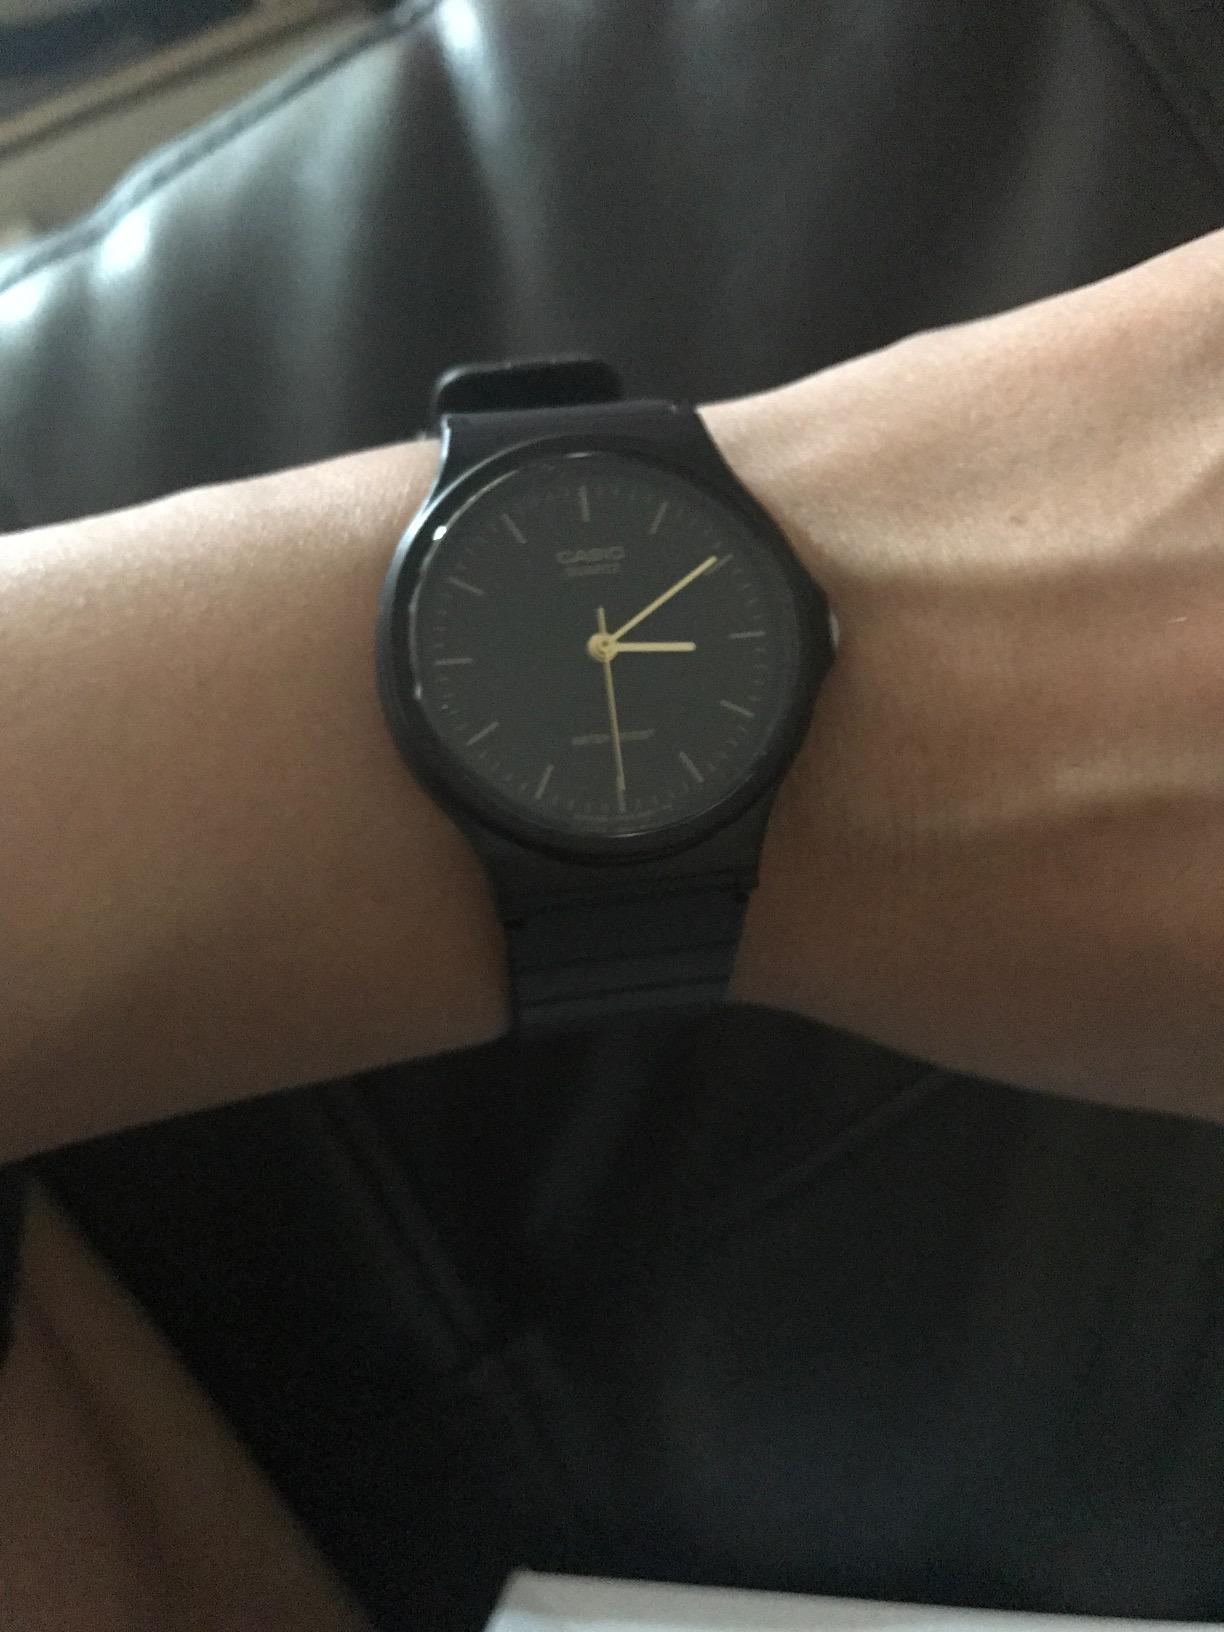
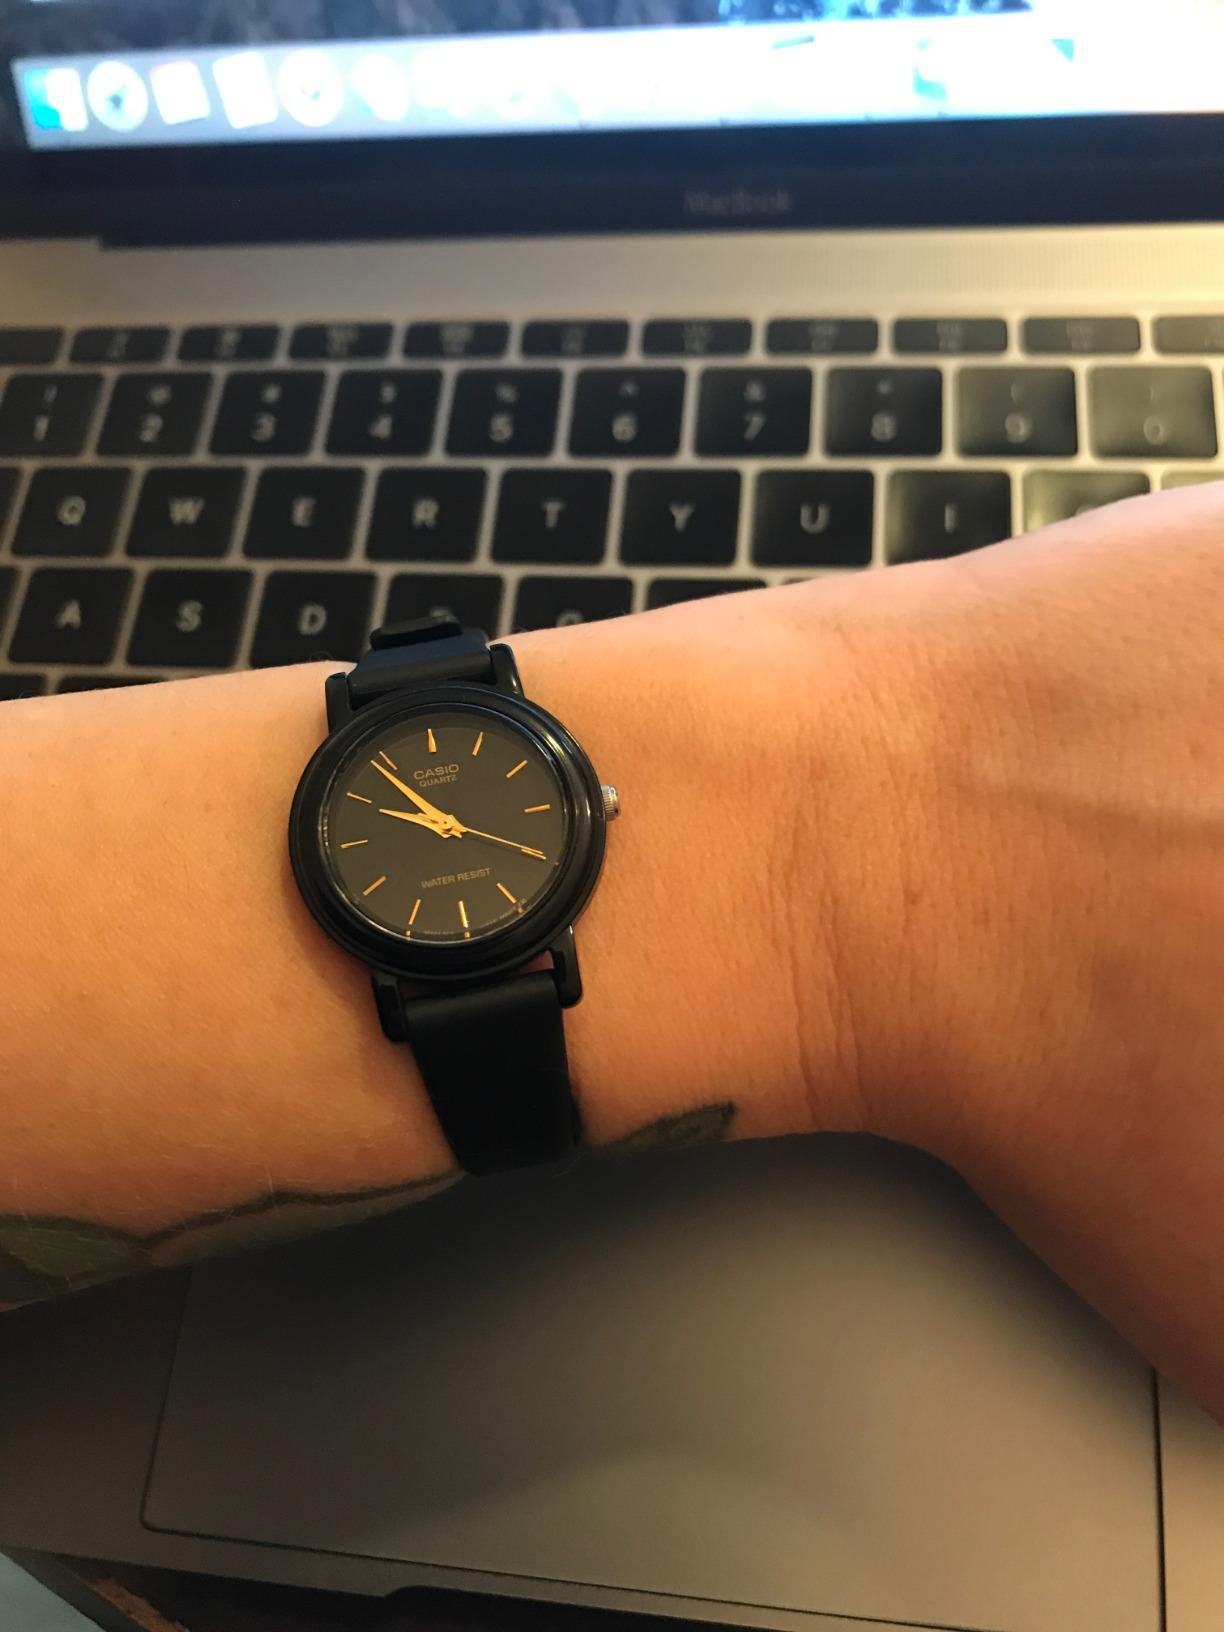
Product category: accessories_watch
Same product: no